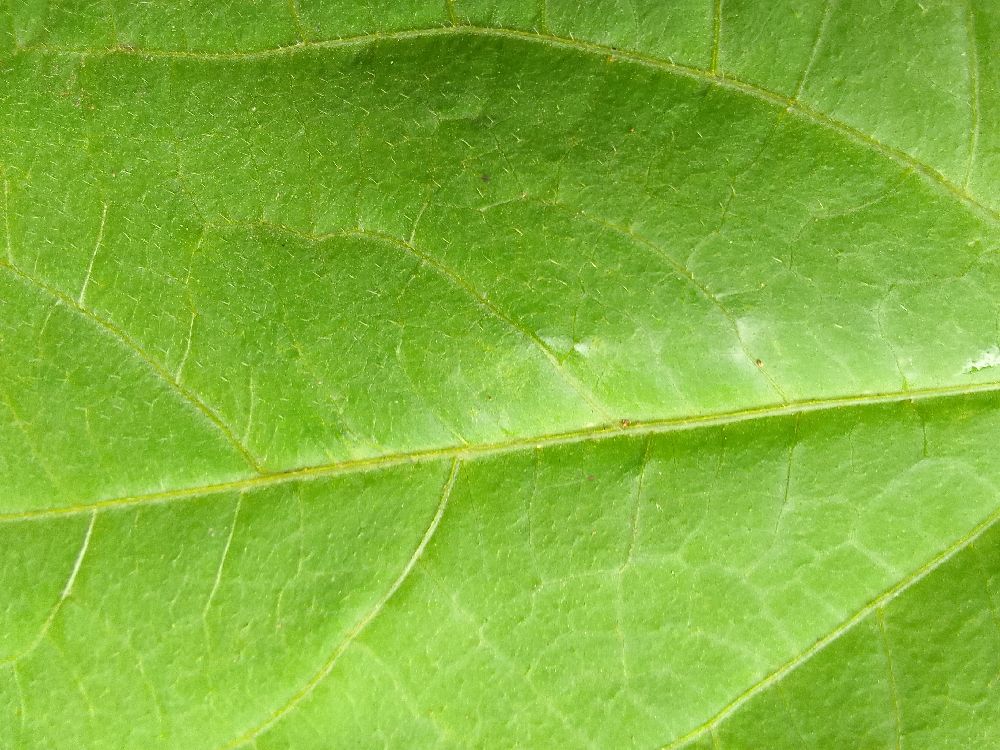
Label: healthy